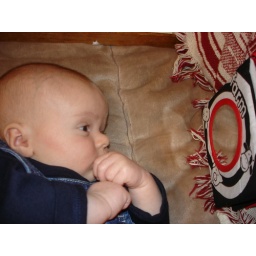
Oliver was transfixed by his own image in the plastic mirror on this book.